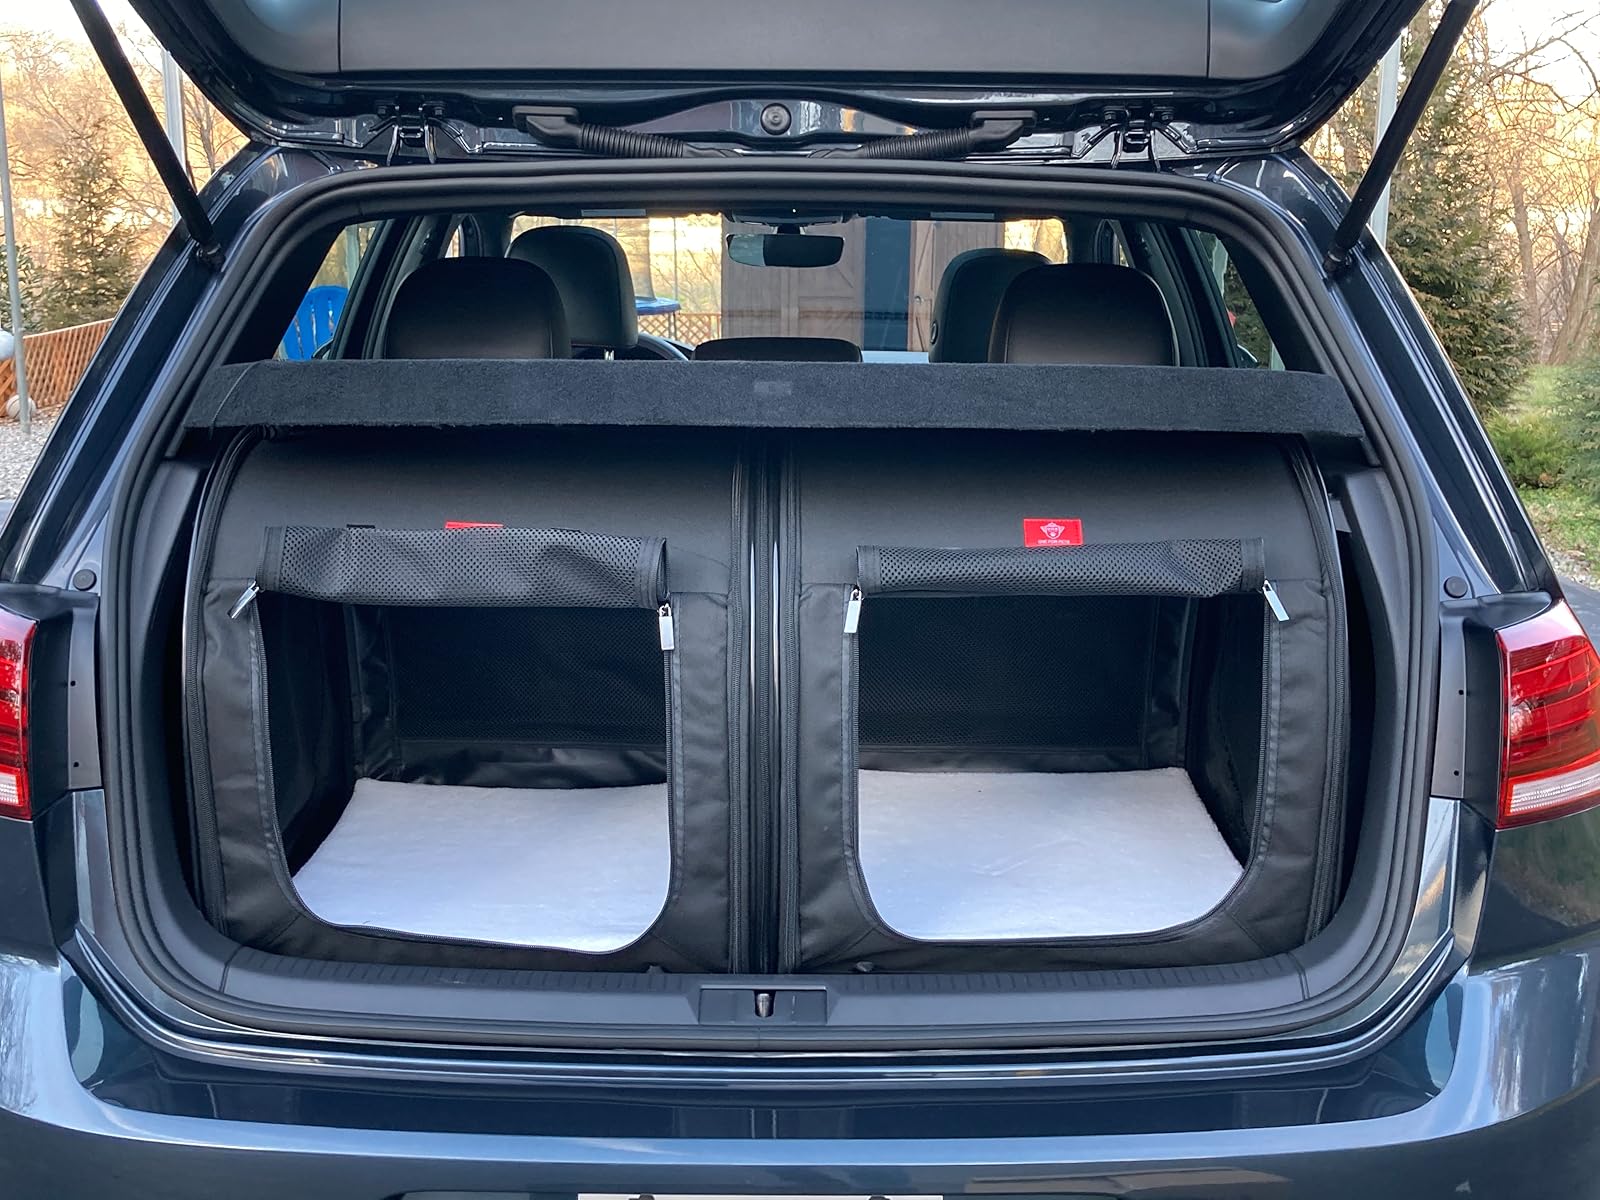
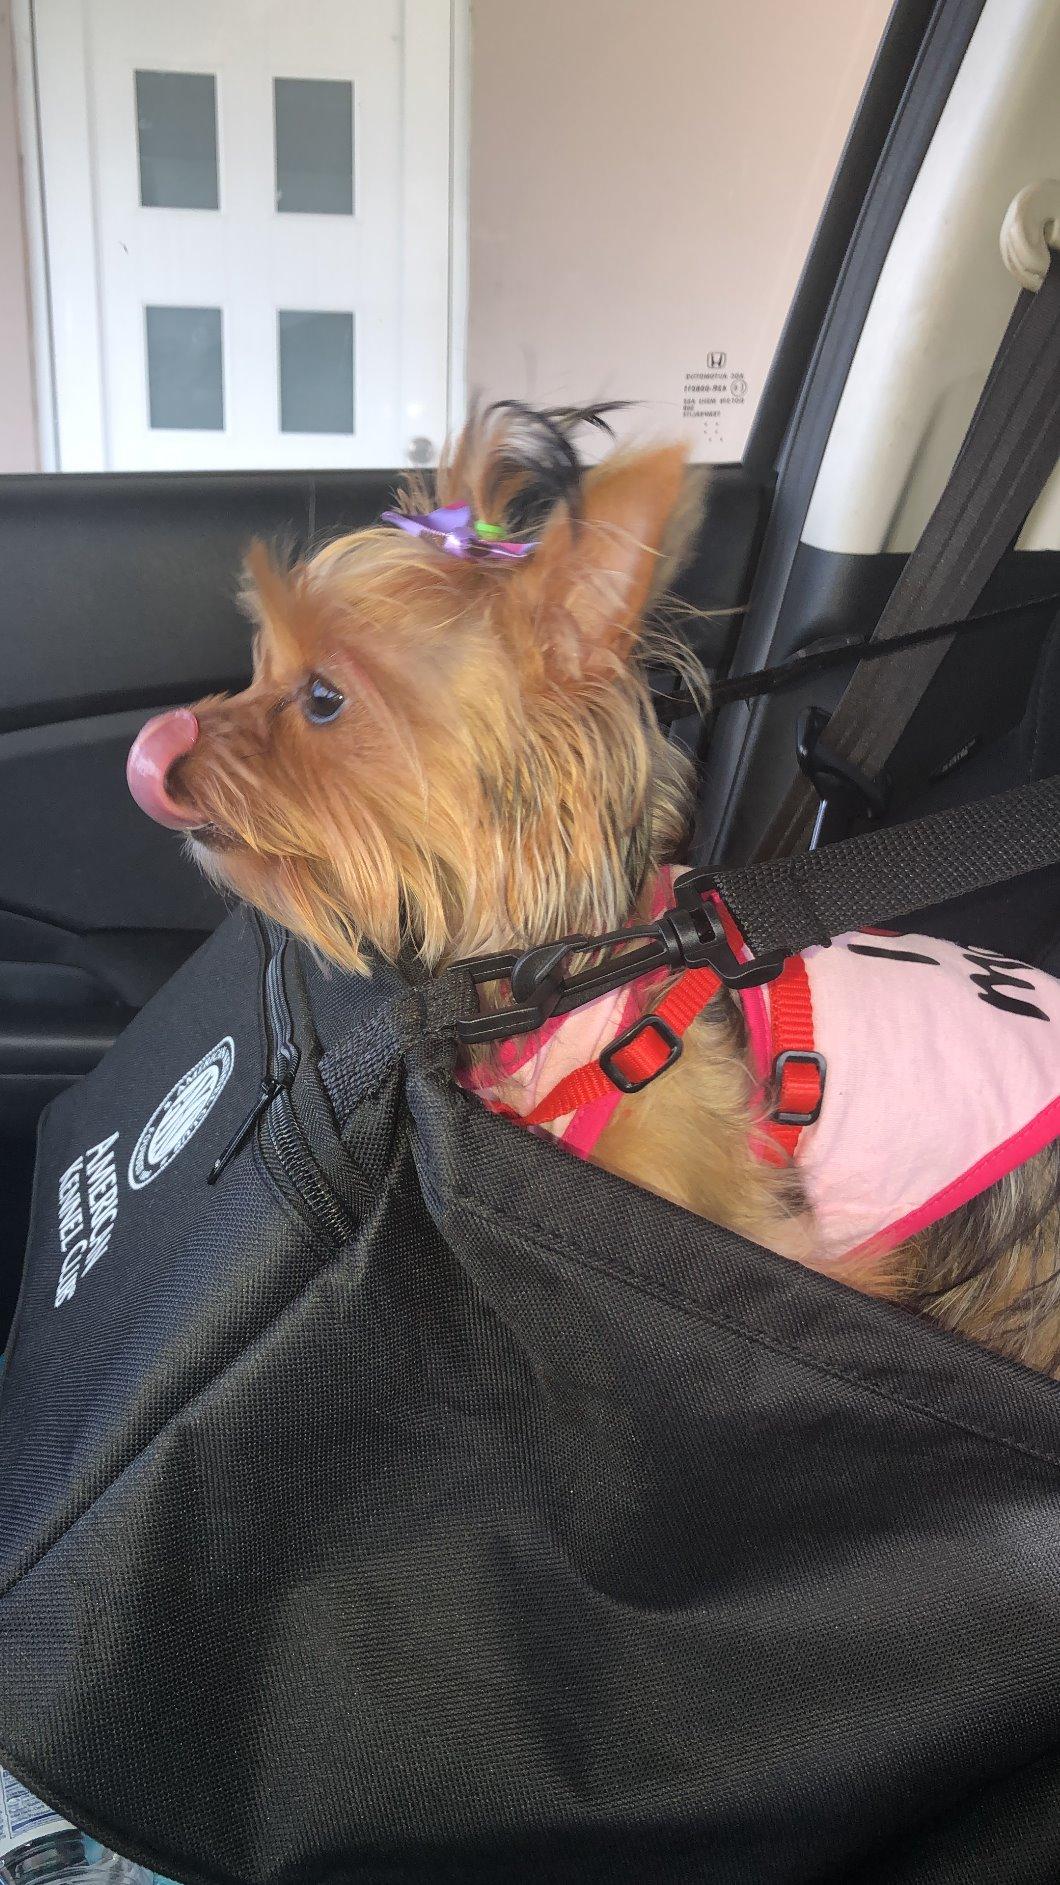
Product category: items_kennel
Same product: no